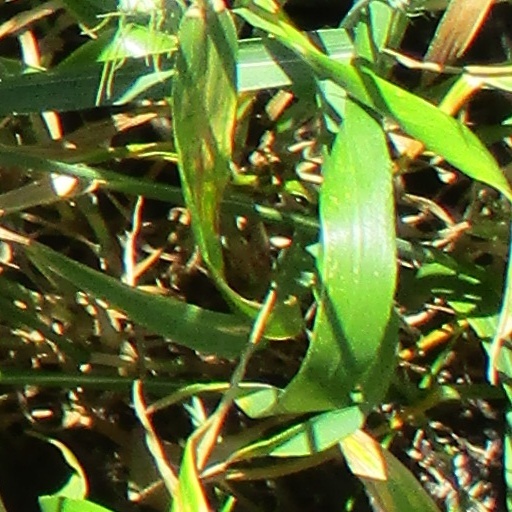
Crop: wheat